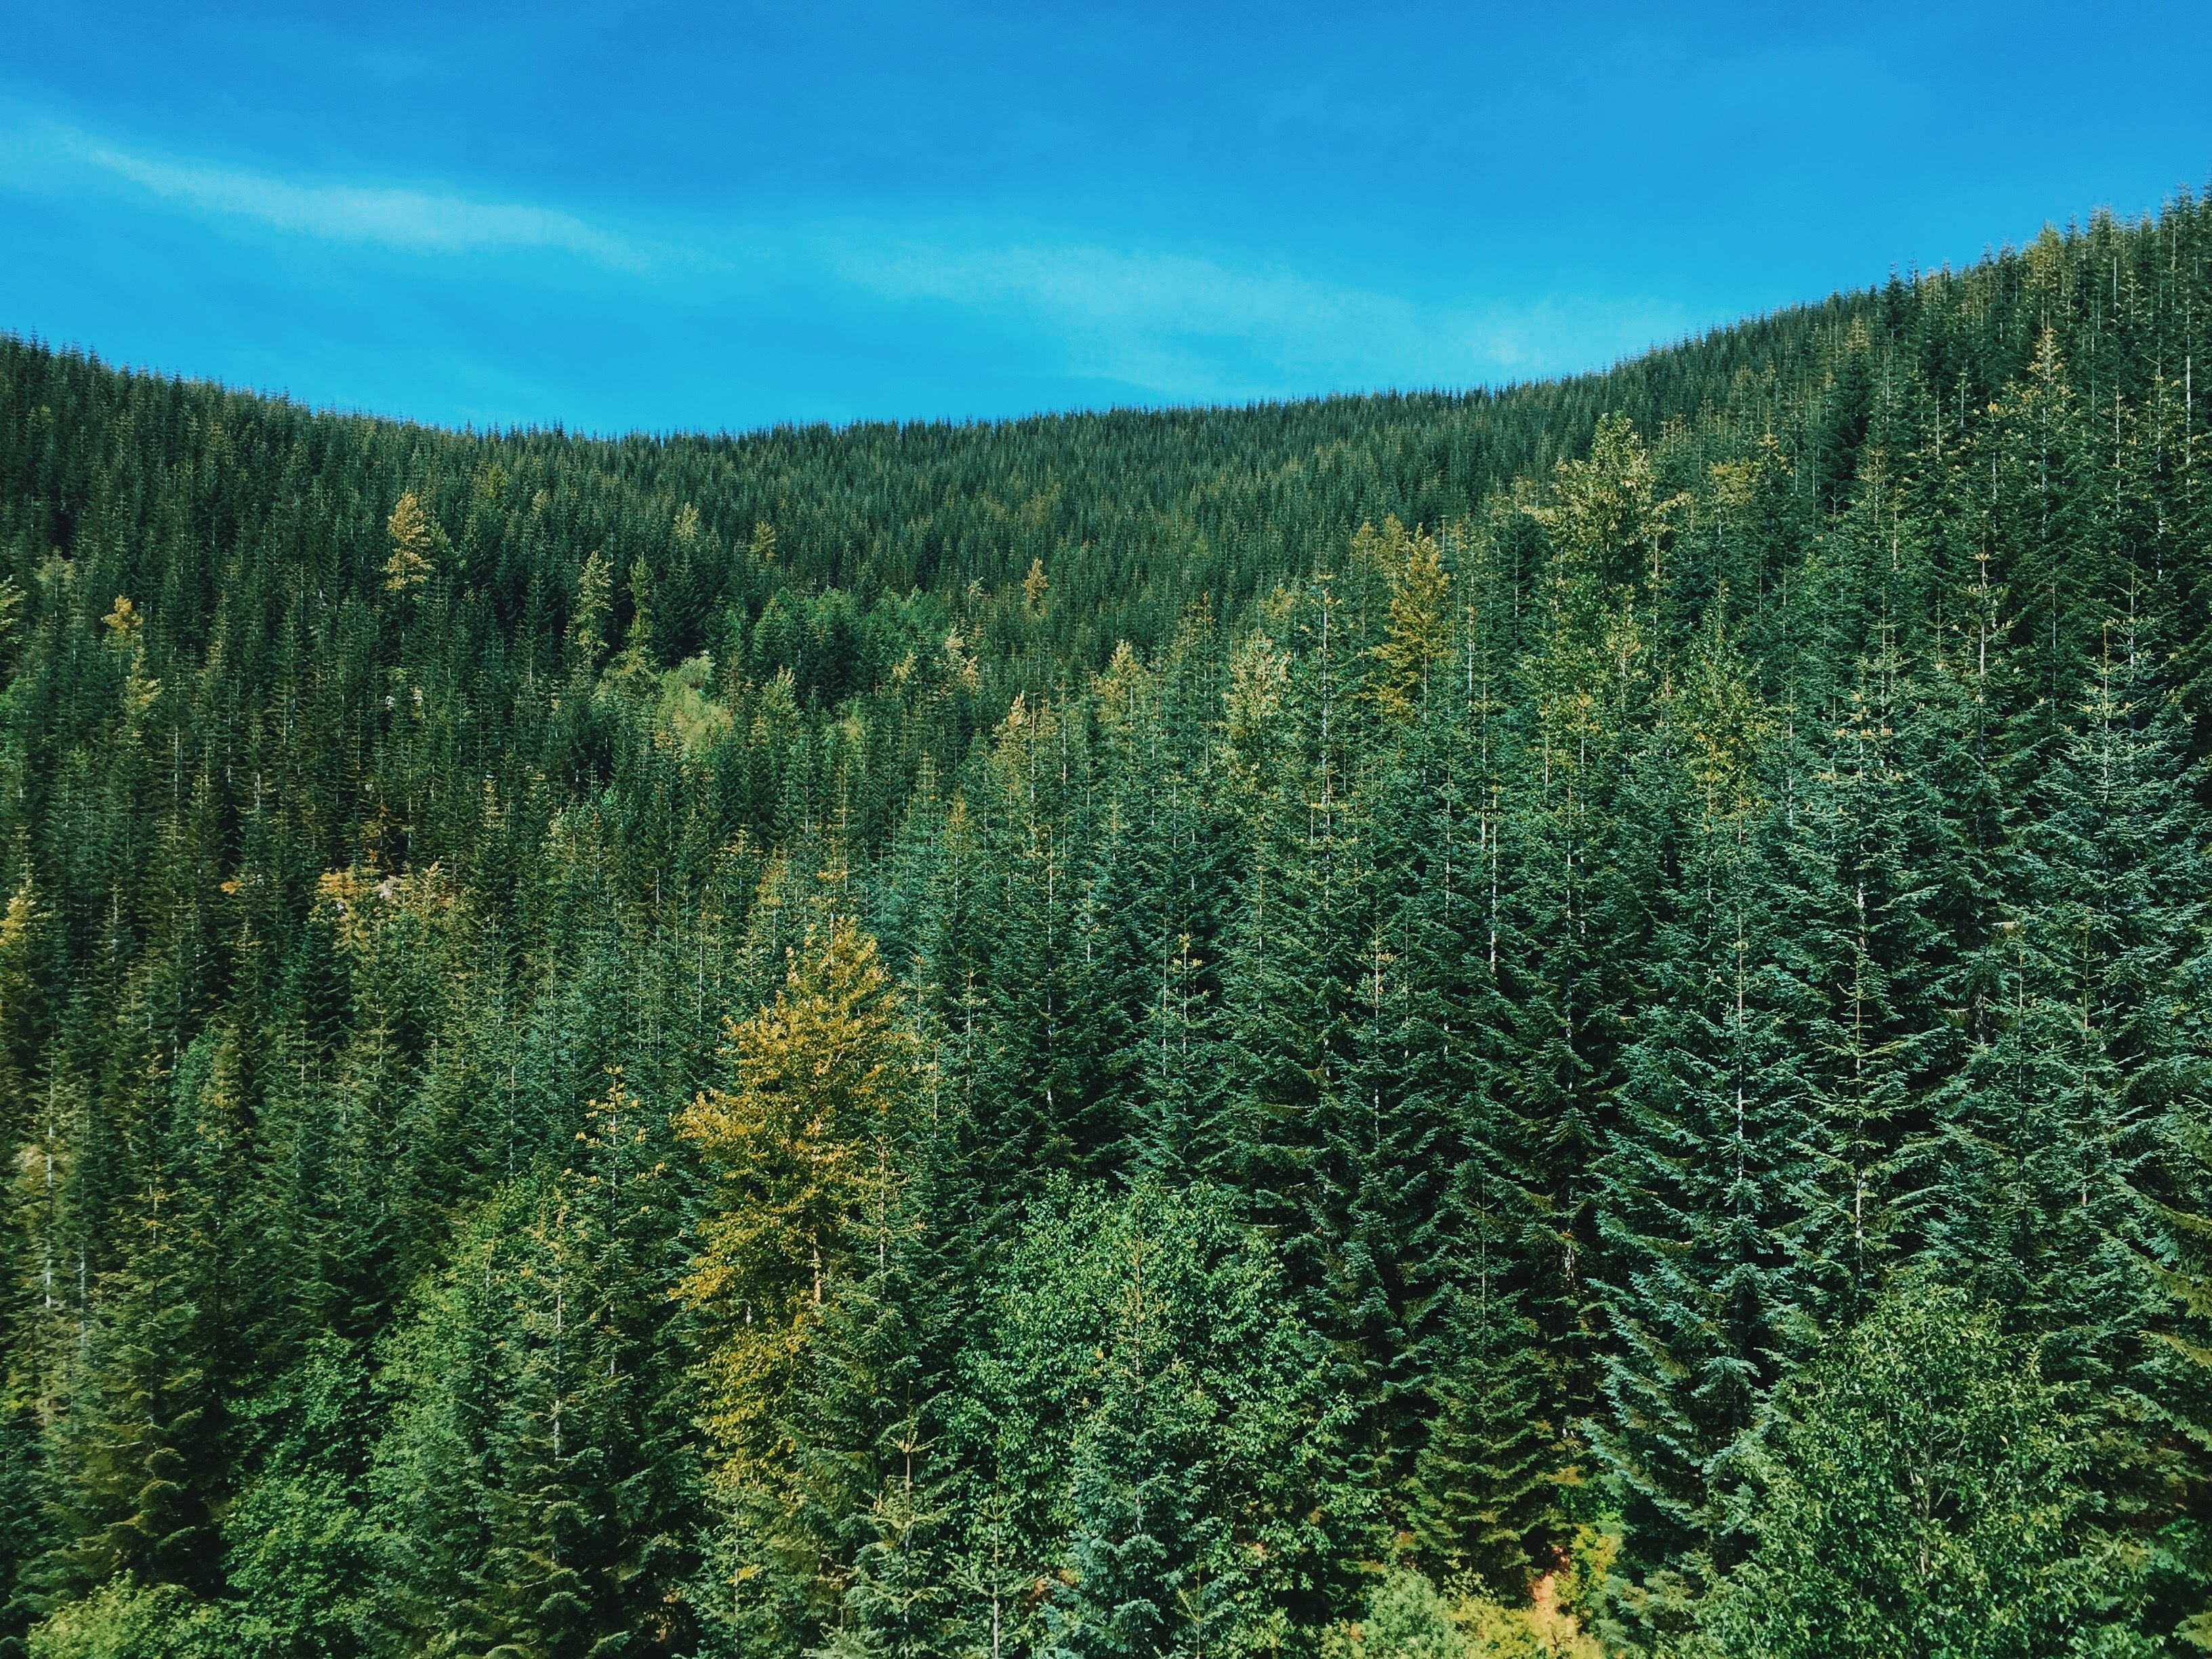
landscape, tree, nature, forest, wilderness, mountain, plant, meadow, green, evergreen, fir, ridge, conifer, trees, woods, spruce, vegetation, shrub, rainforest, woodland, habitat, larch, ecosystem, biome, old growth forest, natural environment, geographical feature, woody plant, temperate broadleaf and mixed forest, temperate coniferous forest, land plant